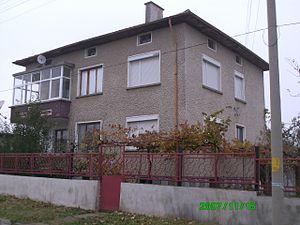
Levski est un village dans le centre de la Bulgarie.